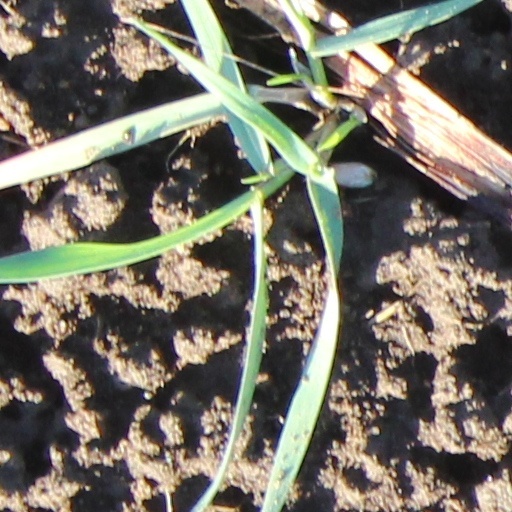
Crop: wheat